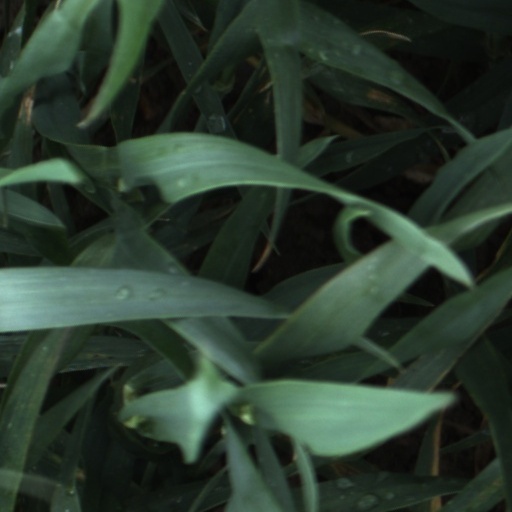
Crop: wheat